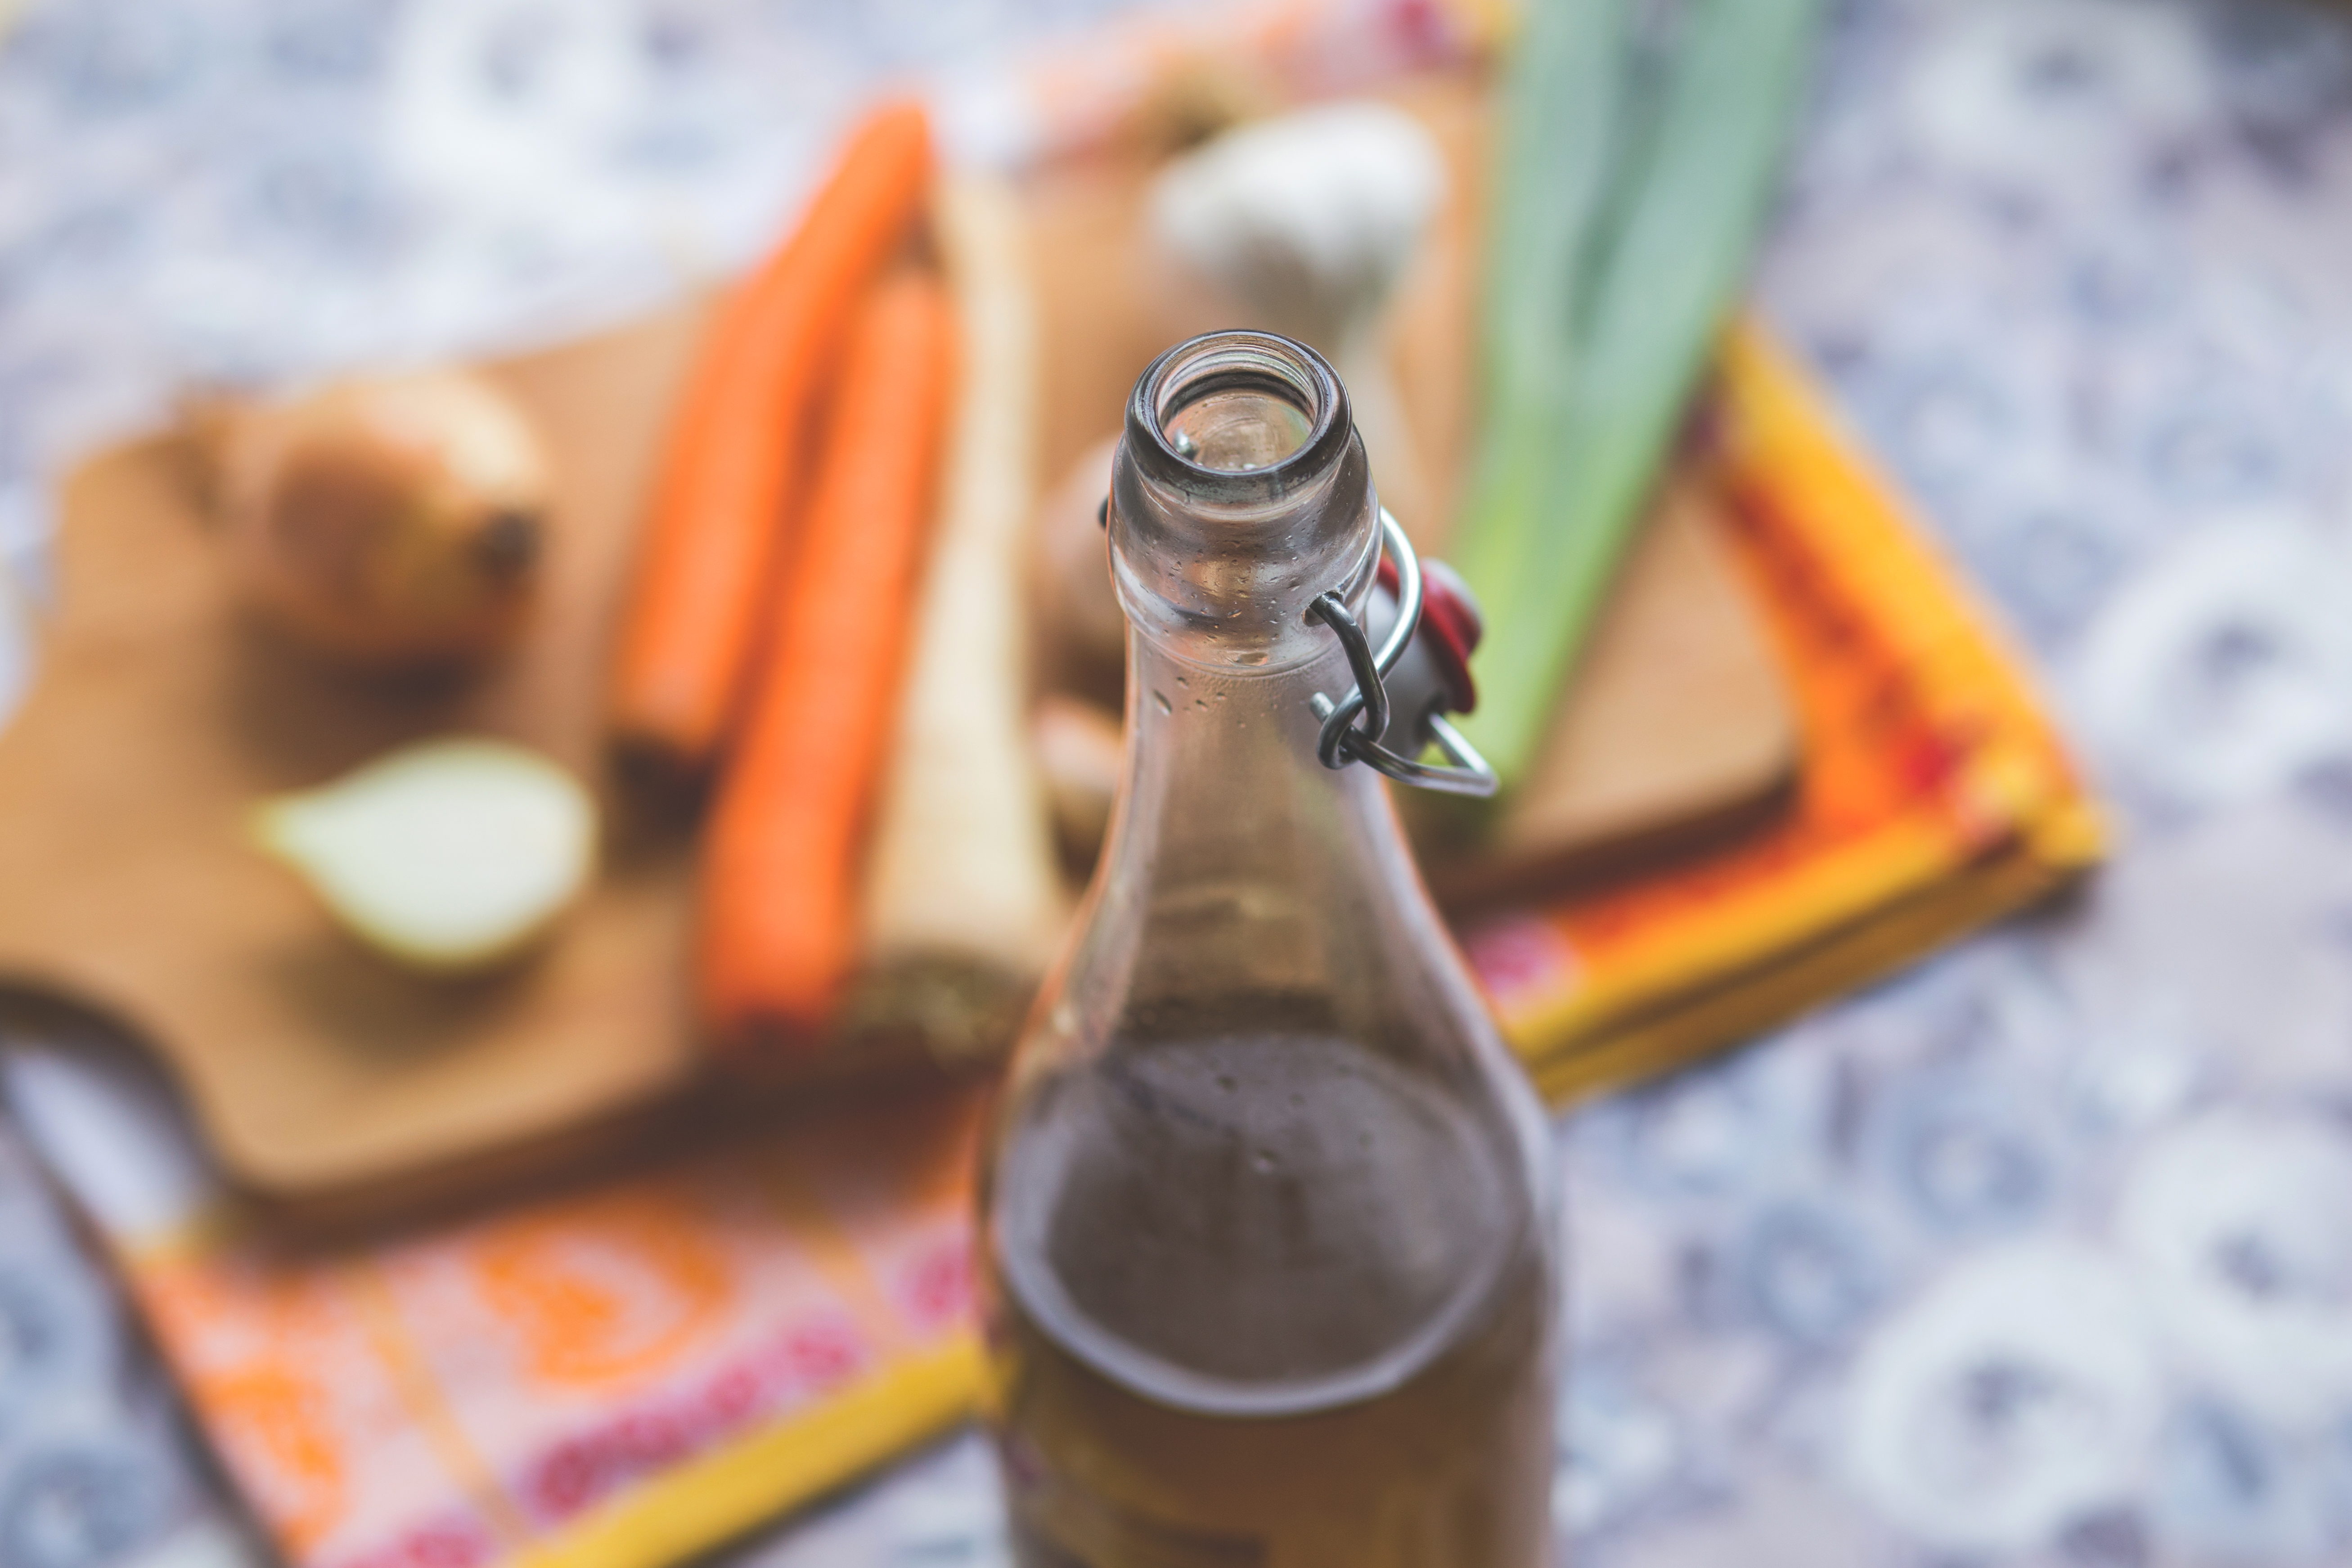
table, blur, wood, wine, glass, food, cooking, color, drink, bottle, beer, close up, indoors, container, ingredients, flavor, alcoholic beverage